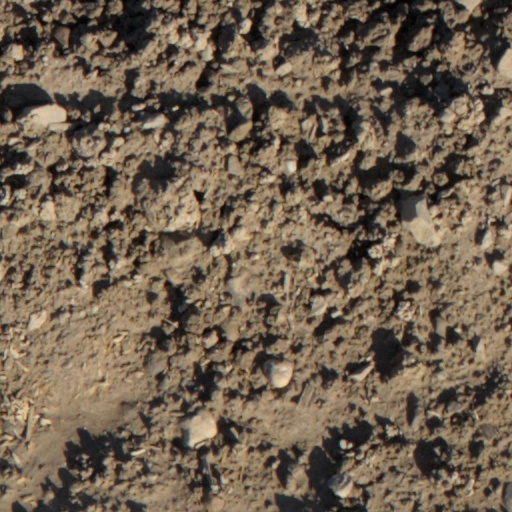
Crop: wheat